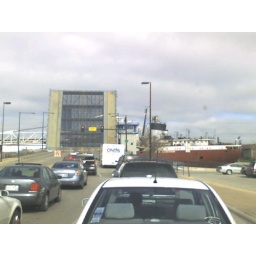
Waiting for ship passage in downtown green bay